Politics of Kerala

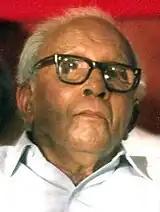
E. M. S. Namboodiripad, CPI (first Chief Minister of Kerala, 1957- 59)

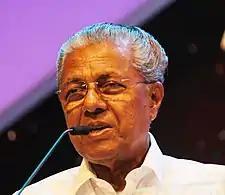
Pinarayi Vijayan, Chief minister of Kerala

The general socio-political thought and behavior of the Keralite population inclines strongly toward left-wing and center-left groups, as such, communist (Communist Party of India, Communist Party of India (Marxist)) parties have made strong inroads across the state for decades. In fact, Kerala is the first autonomous polity in Asia and only second in the world to have democratically elected a fully communist-led (Communist Party of India) government into power, with the first-ever being San Marino, a microstate enclaved by Italy.